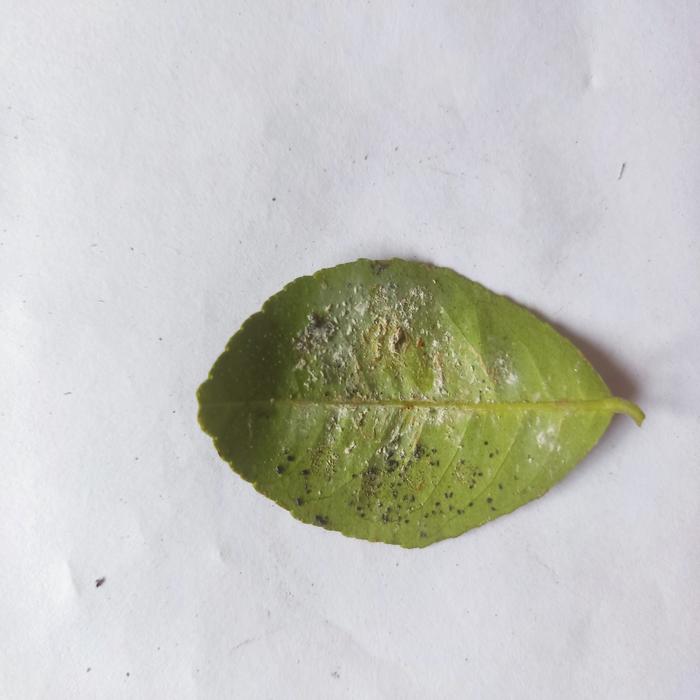
Crop: Lemon
Leaf condition: Sooty_Mold